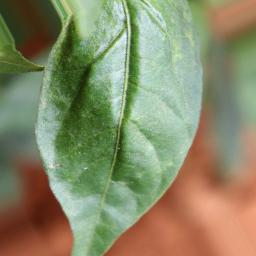
Label: healthy